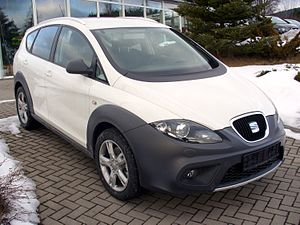
Seat Altea / Modelvarianter / Altea Freetrack
SEAT Altea er en bilmodel fra den spanske bilfabrikant SEAT, introduceret i 2004. Modellen er en kompakt MPV baseret på Volkswagen Groups A5-platform, som også benyttes til bl.a. Volkswagen Golf V, Volkswagen Touran I, Audi TT og Škoda Octavia II. En bemærkelsesværdig detalje ved Altea er de modsat hinanden stående forrudeviskere, som i parkeringsstilling ligger bag blænder på A-søjlen.